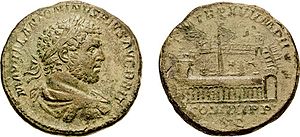
Caracalla
Romersk mønt med Caracalla på den ene side, og en scene fra Colosseum på den anden
Marcus Aurelius Antoninus, kendt som Caracalla, var romersk kejser 211 – 217 og den anden kejser i det Severiske dynasti.